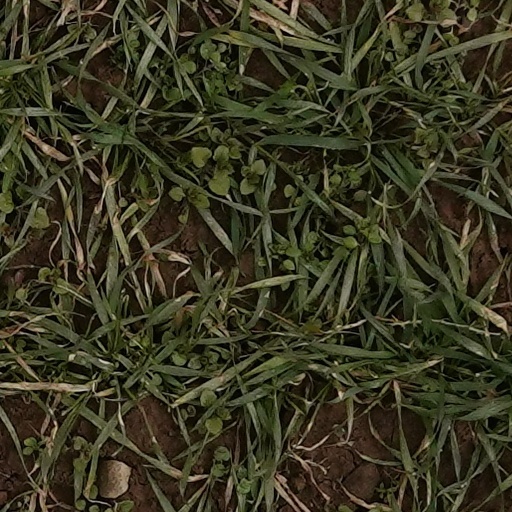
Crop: wheat